Midori Suzuki (artist)

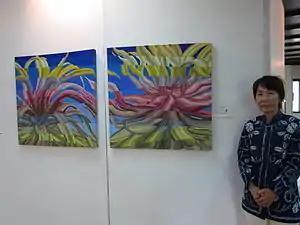
Artist presenting at the Mexico Japan Association in Mexico City

Midori Suzuki is a Japanese artist who has developed her career mostly in Mexico, both as an individual artist and as a member of the Japanese-Mexican artist collective Flor de Maguey. She was trained as an artist in Japan and Spain. In the latter country, she saw a sarape for the first time and became interested in Latin America, going to Mexico for the first time in the early 1980s. She met her husband while in the country and although they first lived in Japan, they then decided to live permanently in Mexico. Suzuki has had numerous exhibitions in Japan, Spain and Mexico, both individually and in group showings. Her work has also been featured in books and magazines.